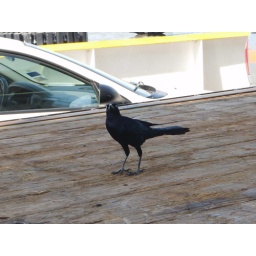
This grackle lit on the bed of a truck parked beside us on the ferry.